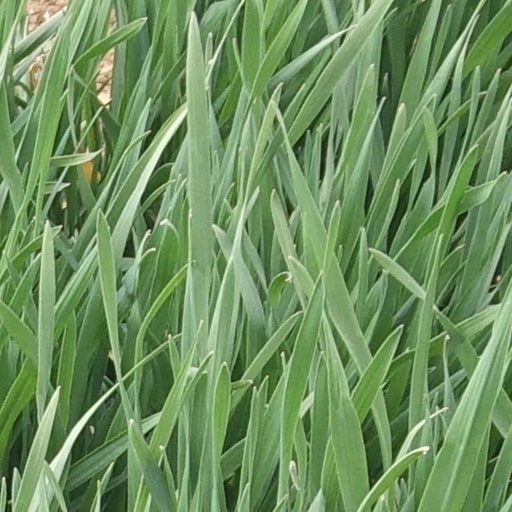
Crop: wheat